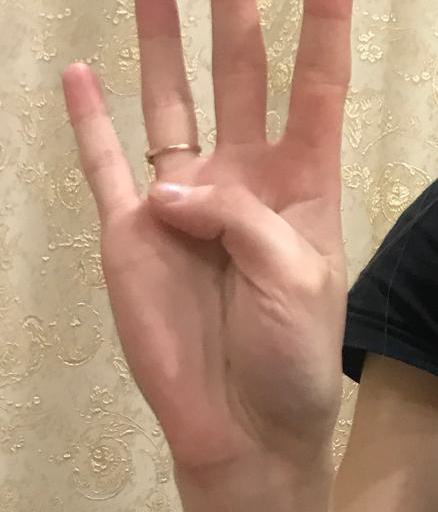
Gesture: four